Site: brandenburg
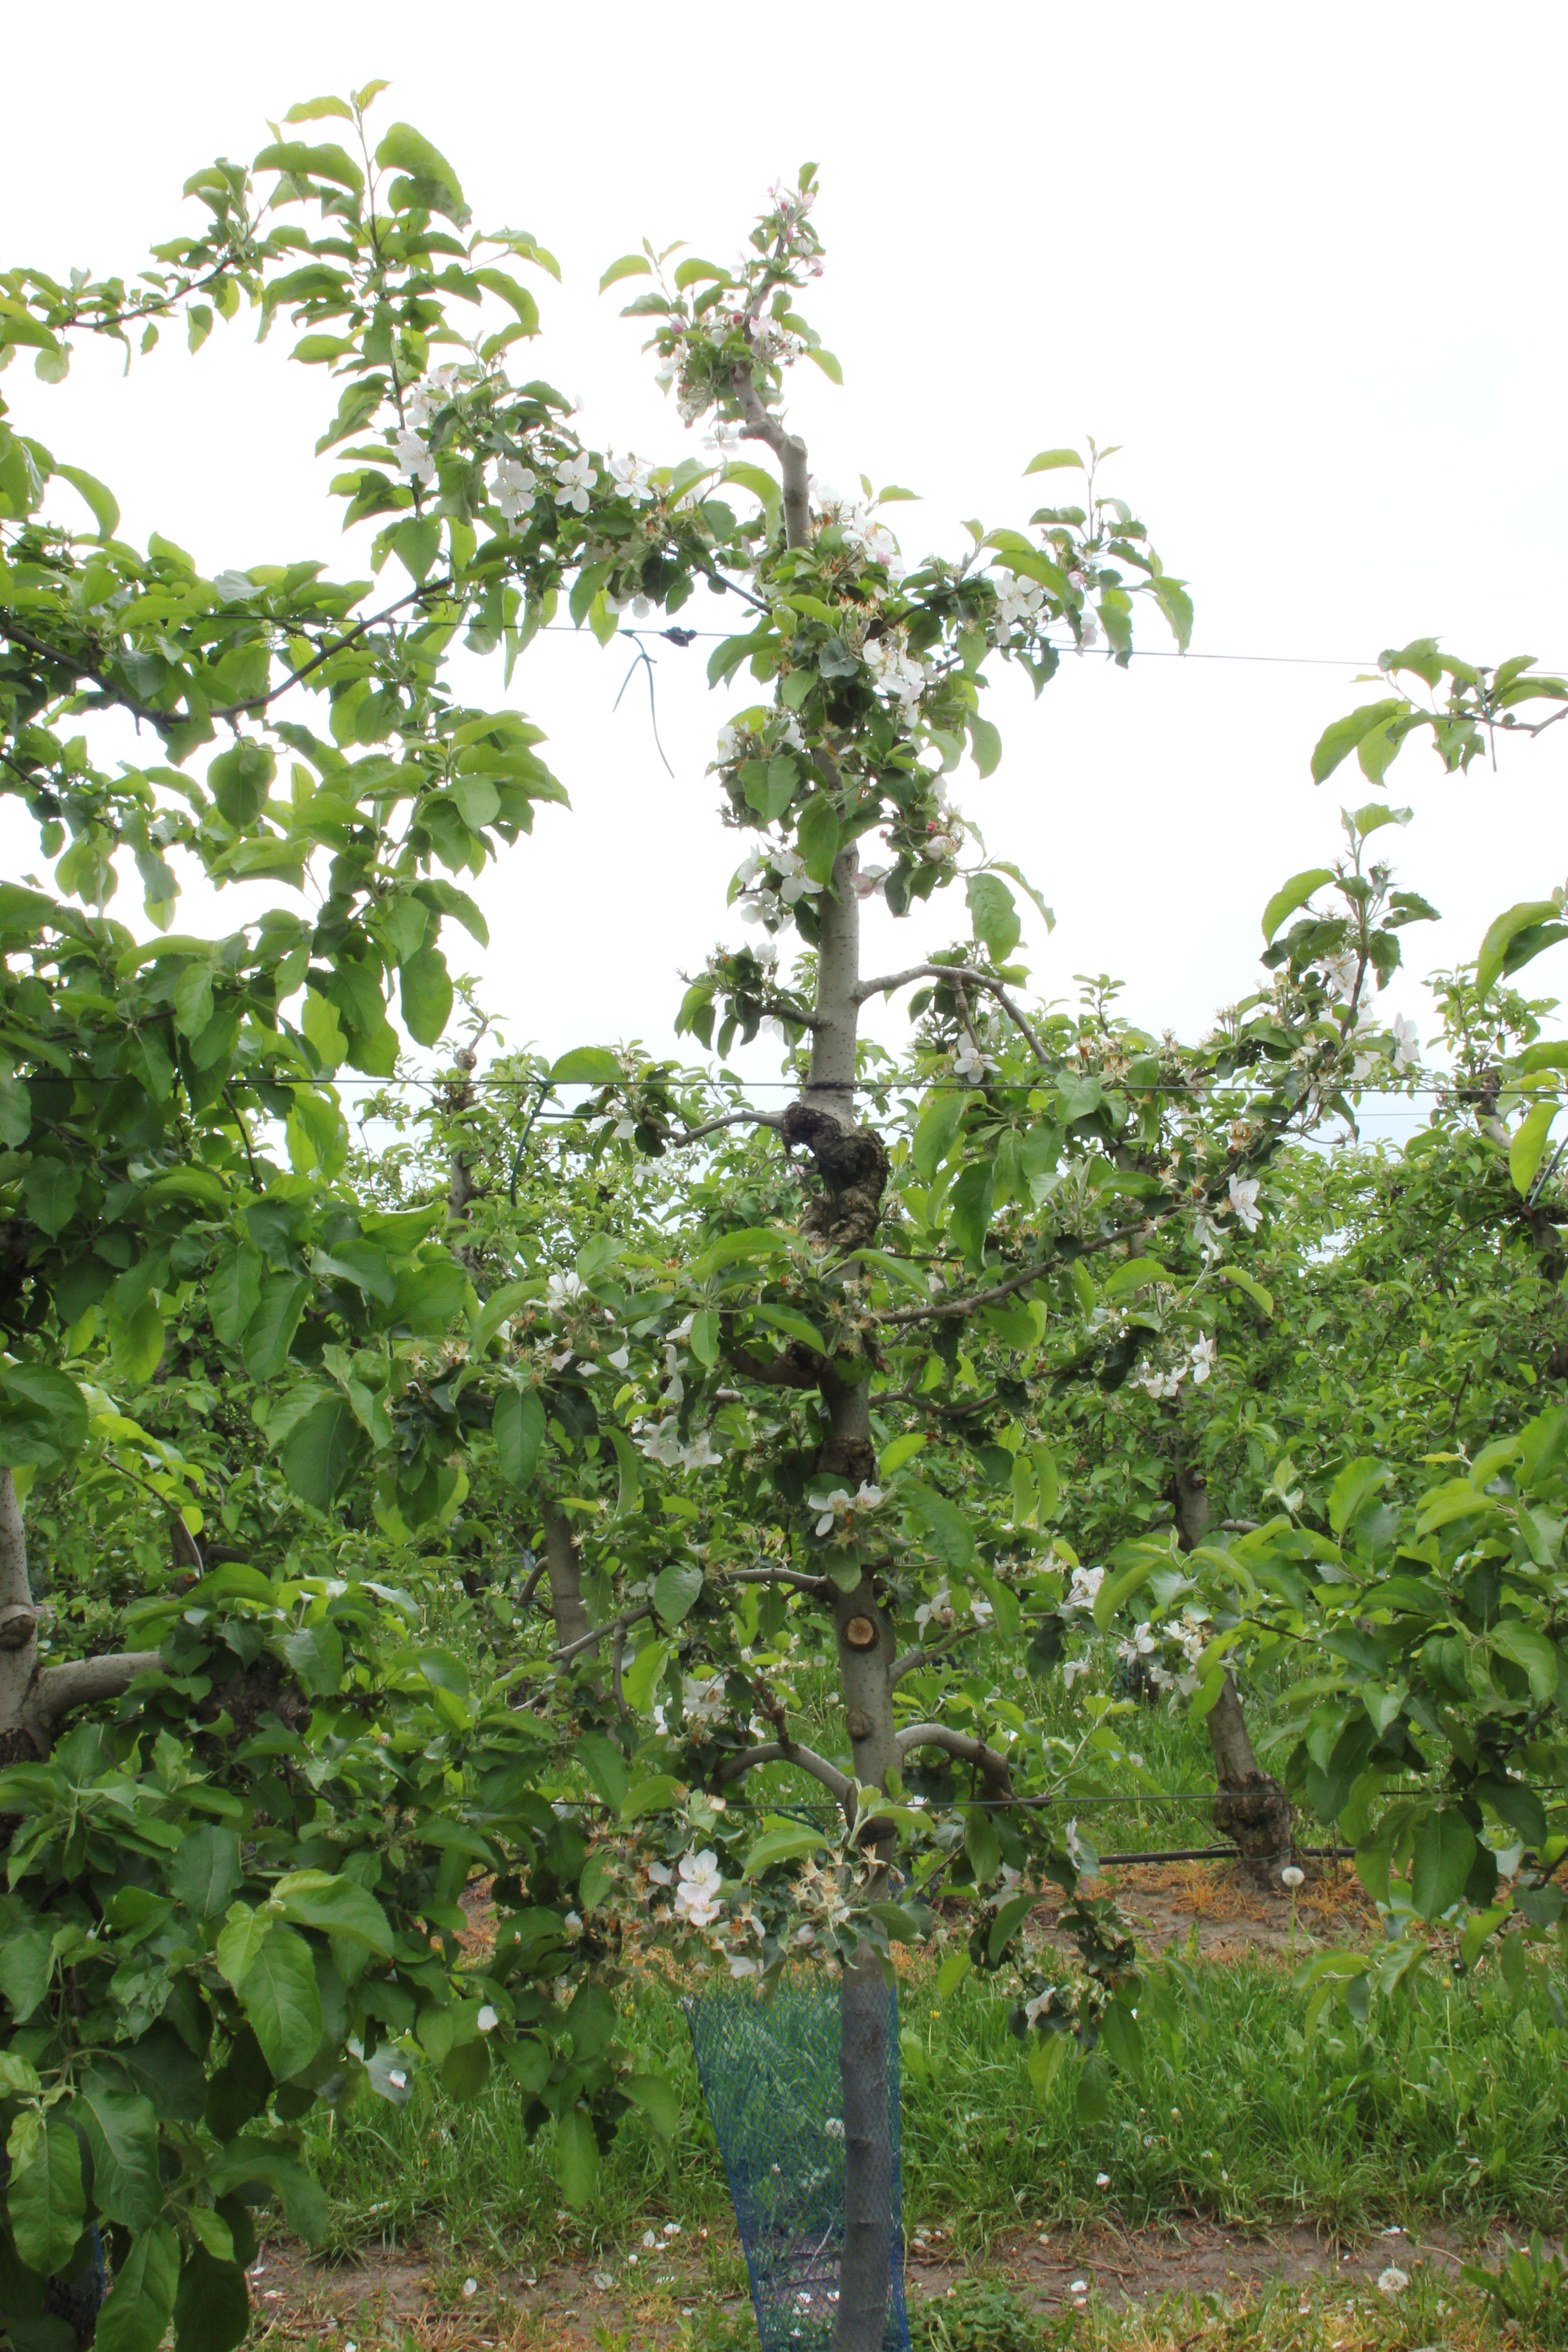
Growth stage (BBCH 67): Flowering